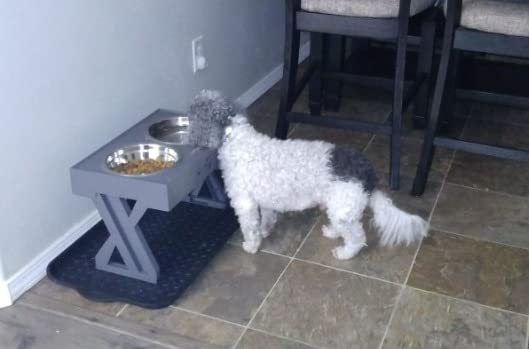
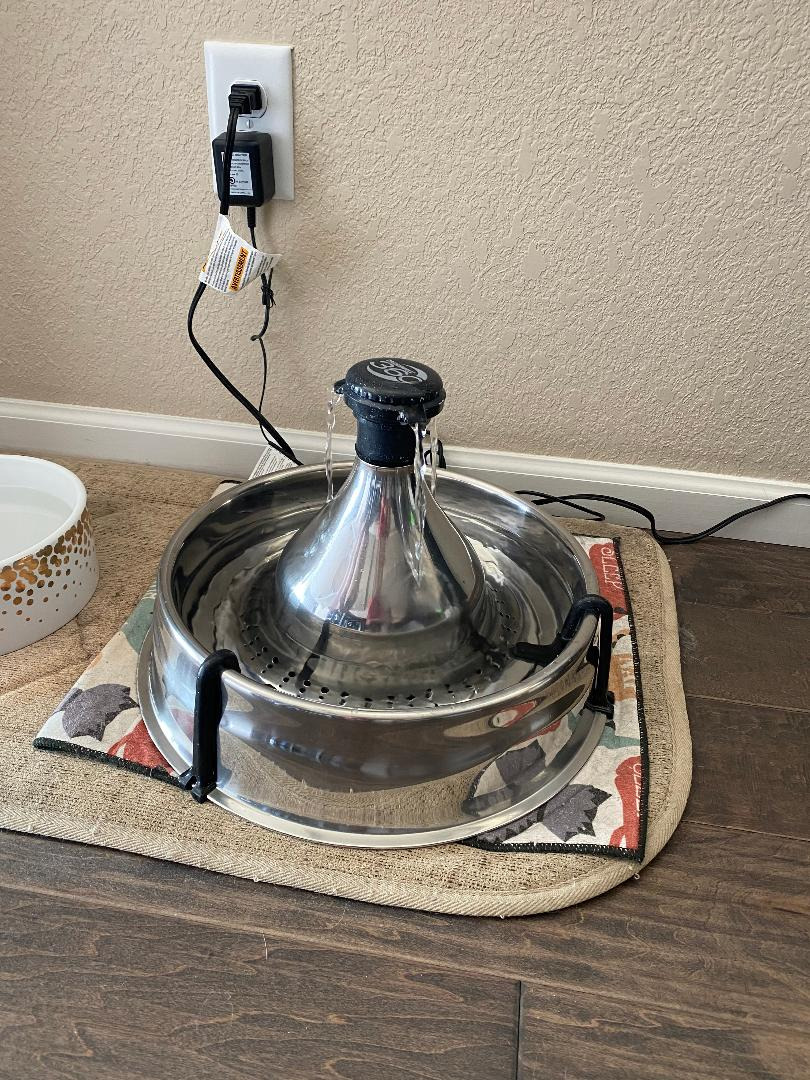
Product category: items_bowl
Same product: no